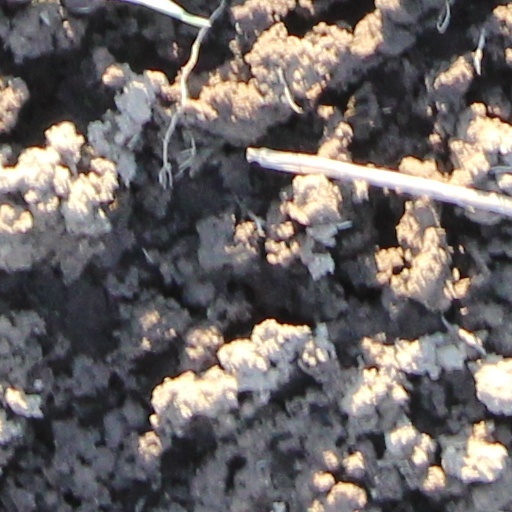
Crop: wheat